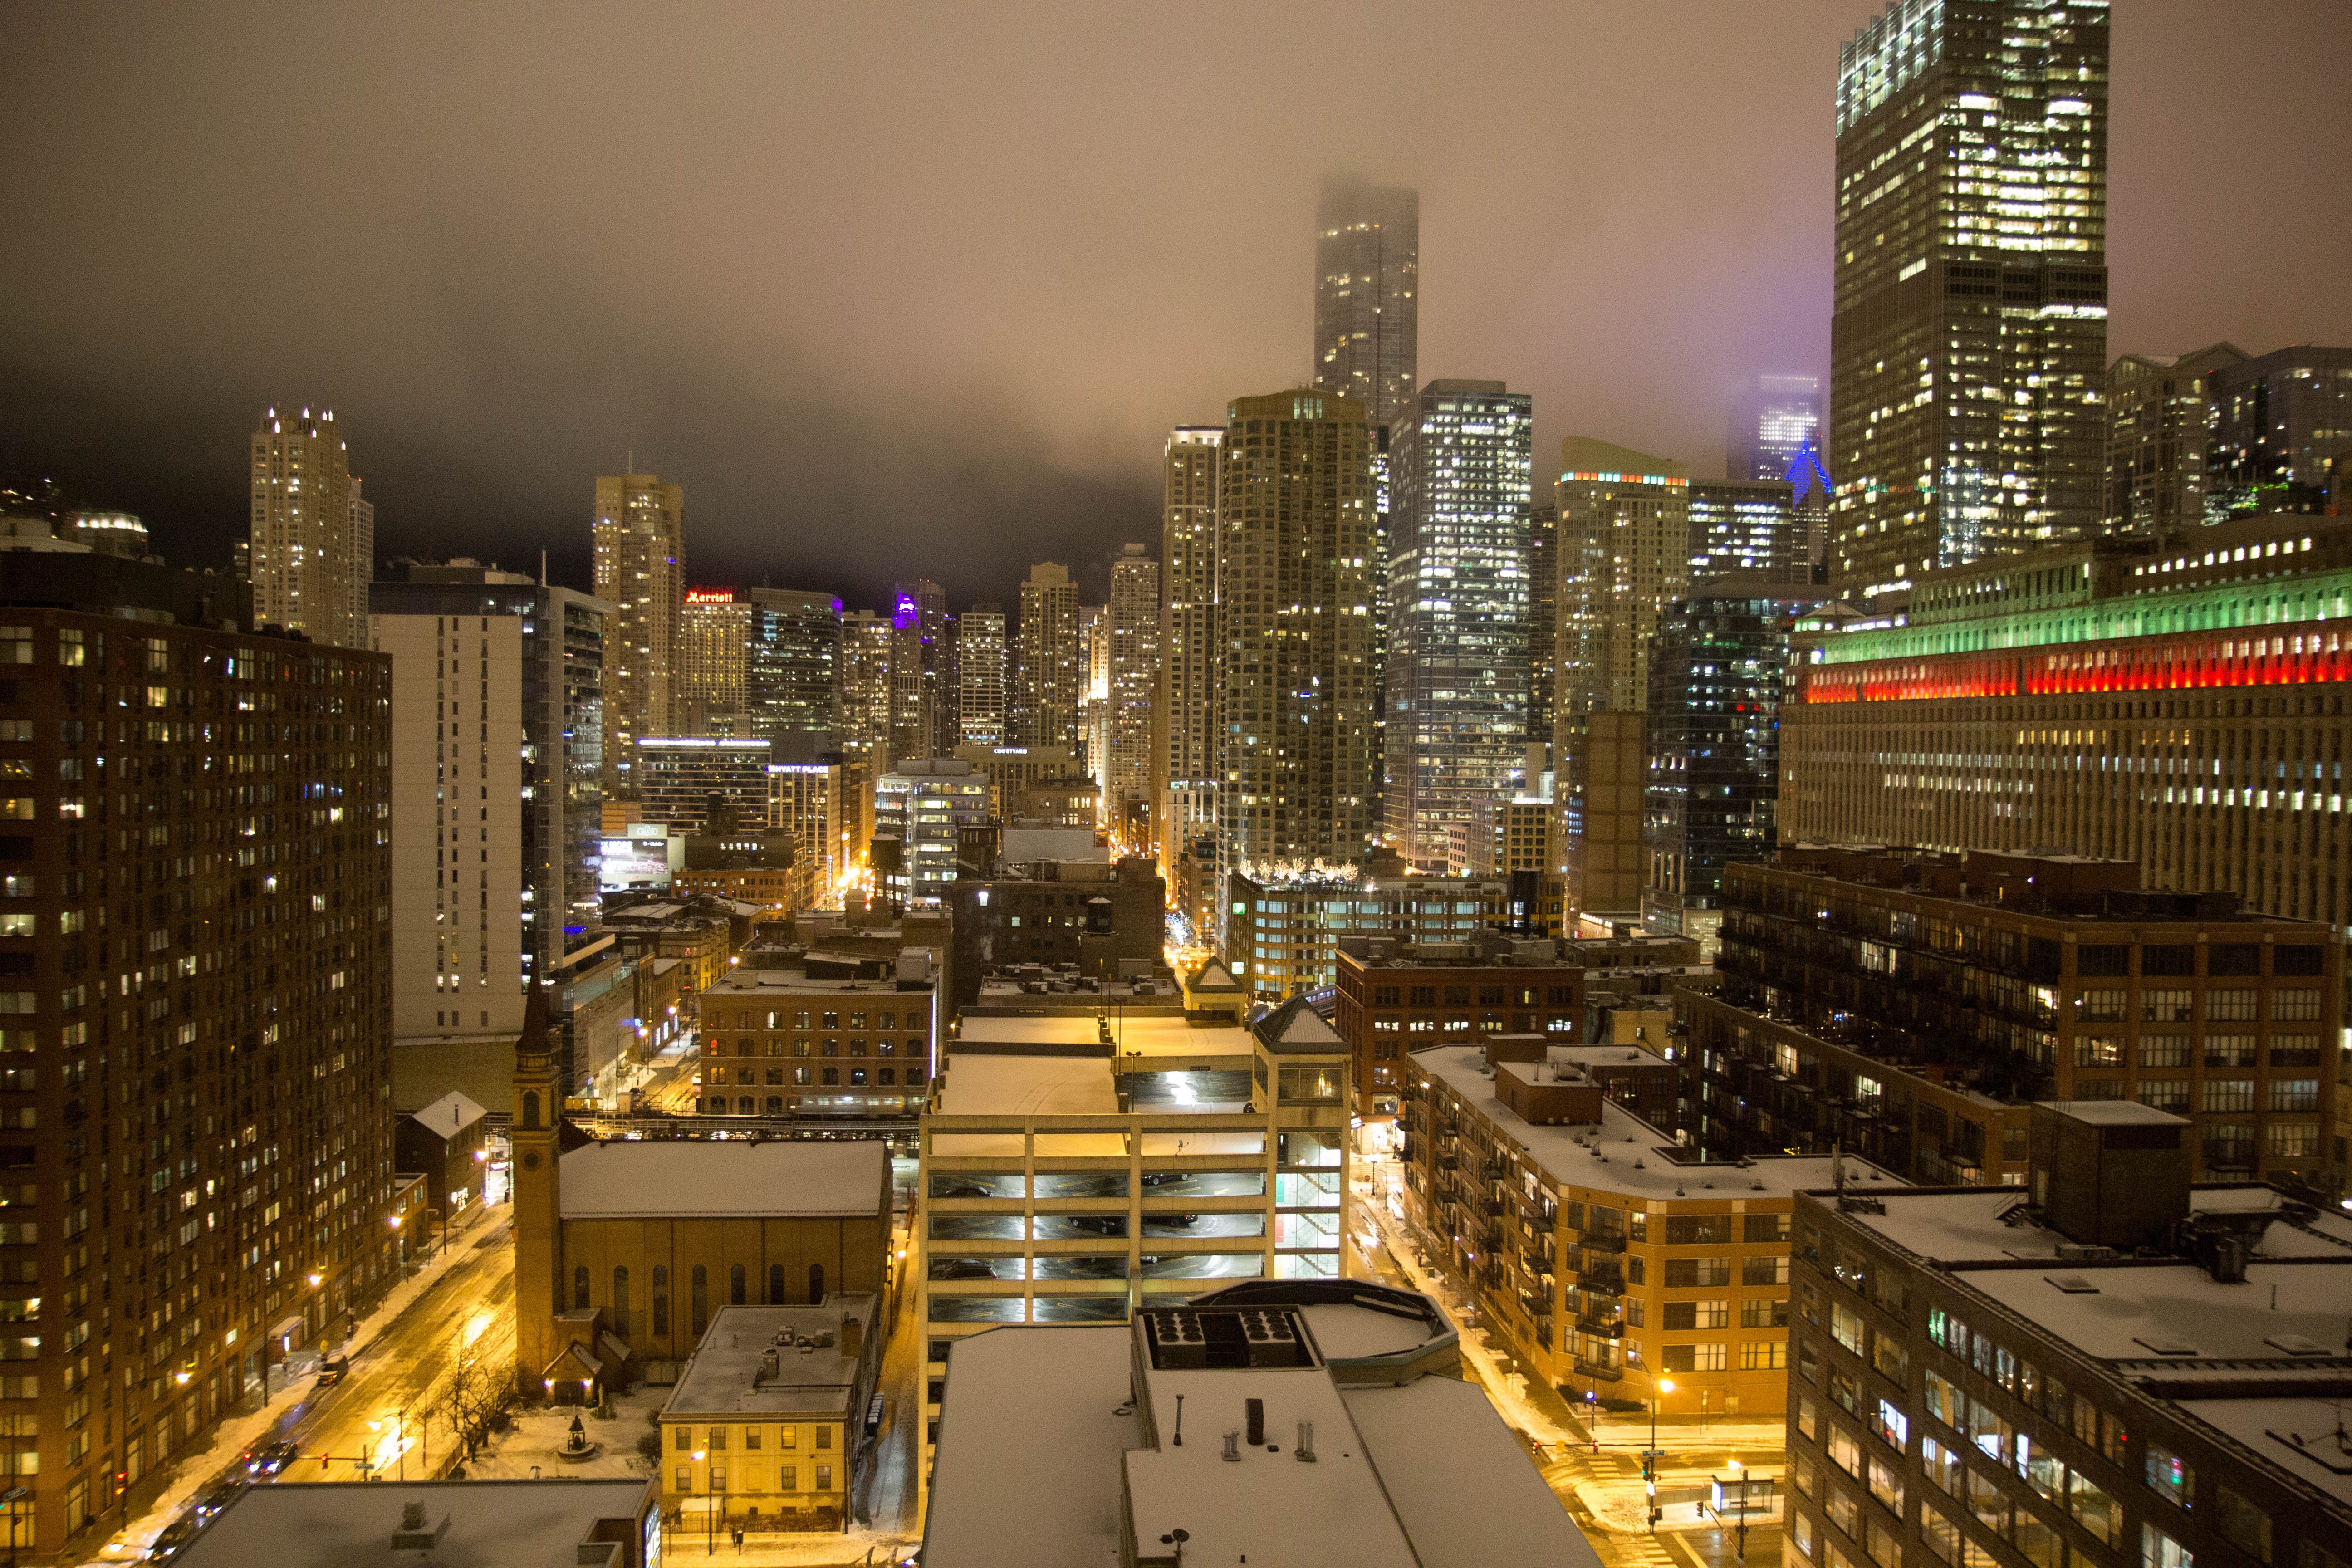
skyline, night, city, skyscraper, foggy, cityscape, downtown, evening, chicago, christmas, metropolis, night lights, christmas lights, urban area, geographical feature, human settlement, metropolitan area